Editorial Atlántida

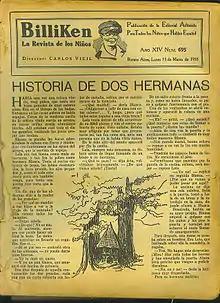
A 1933 issue of the children's periodical, "Billiken"

Vigil parlayed the sale into the establishment of a new publishing house: "Editorial Atlántida". The company would publish his new titles: a current events magazine, "Atlántida" (1918), the sports weekly "El Gráfico", the children's magazine "Billiken" (both in 1919), and the first women's magazine published in Argentina, "Para Tí" ("For You," 1922); the latter three remain the oldest Argentine magazines still in publication, and became circulation leaders in the Spanish-speaking world. Other well-known magazines distributed by Atlántida included "Iris" (1920), "Grand Guiñol" (1922), "Tipperary" (1928), "El Golfer Argentino" (1931), "Cinegraf", and "Vida Nuestra" (both from 1932).